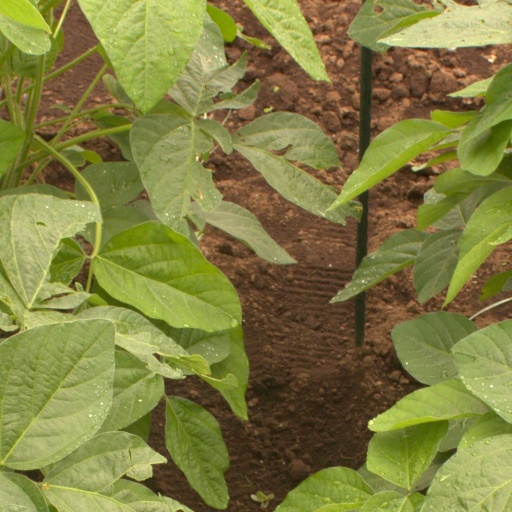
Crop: soybean